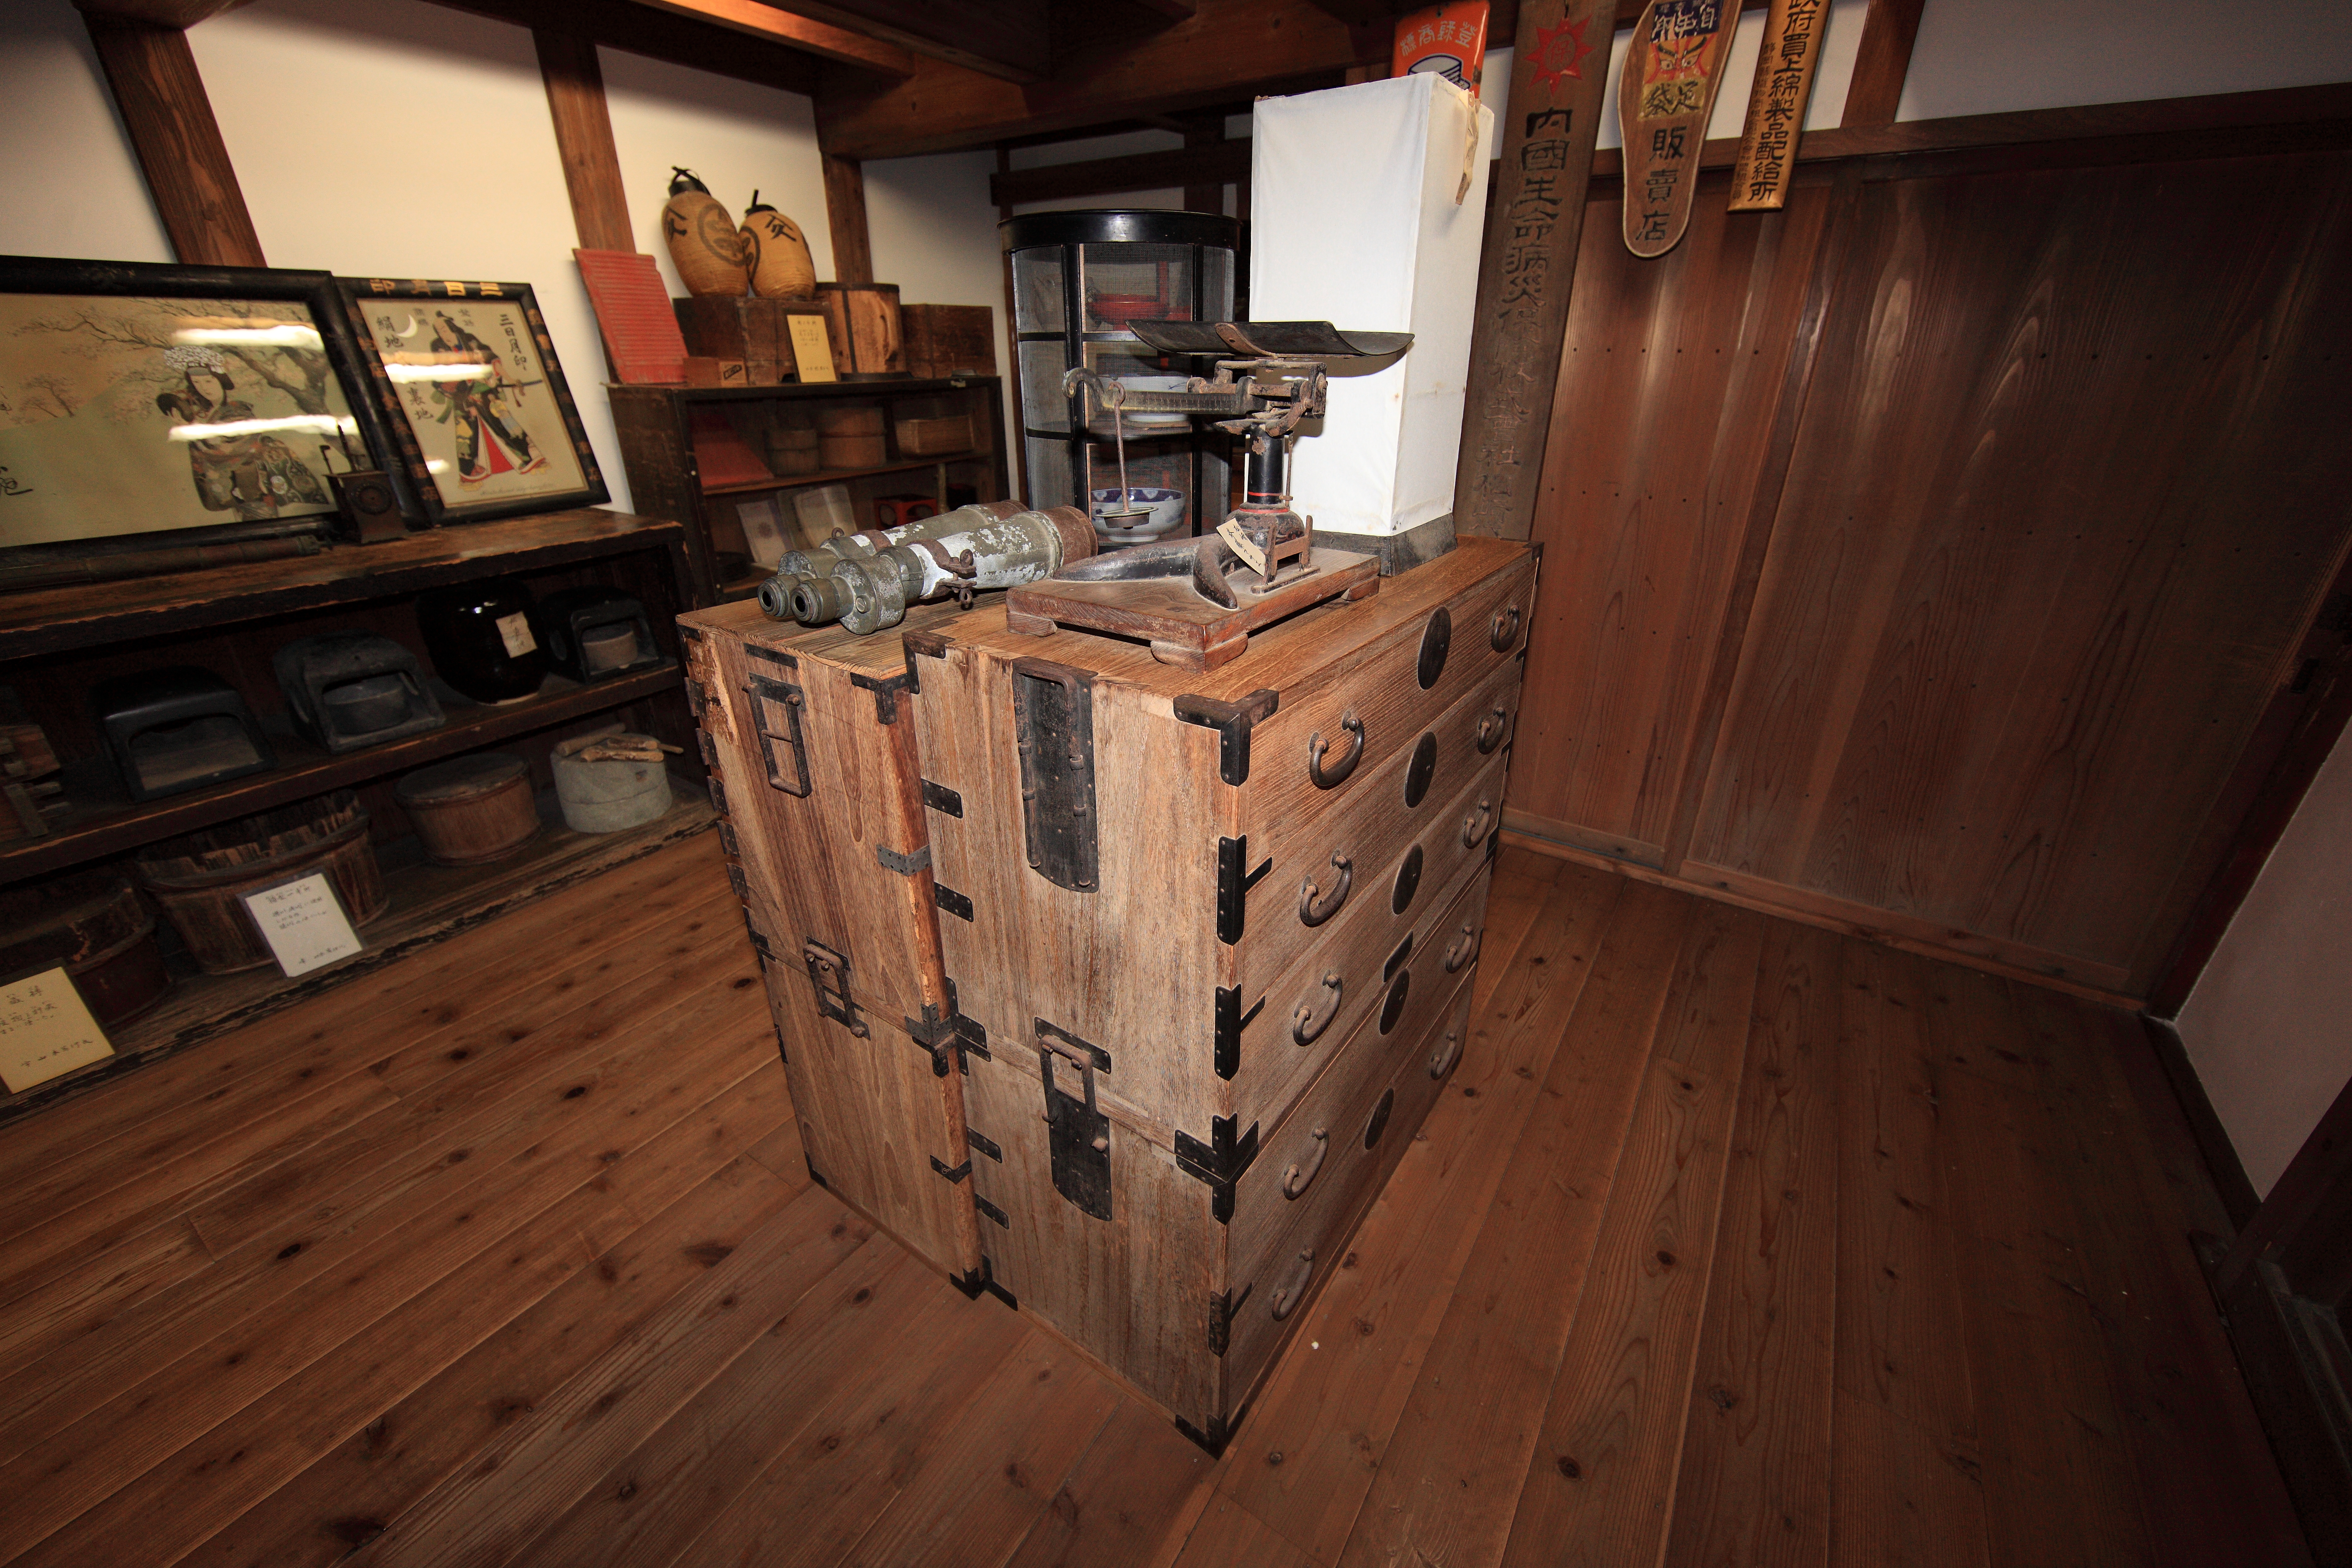
architecture, wood, house, floor, interior, old, home, shop, high, cottage, kitchen, ancient, peninsula, residence, furniture, room, interior design, design, japanese, 5d, style, hires, tourist attraction, estate, markii, traditional, hi, res, resolution, canonef14mmf28liiusm, izu, flooring, man made object